Fort Wadsworth

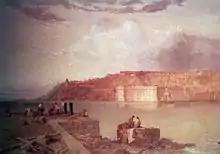
A view of Fort Wadsworth from across the Narrows by Seth Eastman, commissioned by the U.S. Army in 1870. Fort Richmond/Battery Weed is near the water, and Fort Tompkins is on the hill.

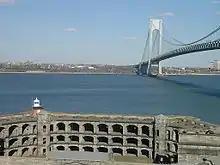
Battery Weed at Fort Wadsworth (foreground) on the Narrows, under the Verrazano-Narrows Bridge

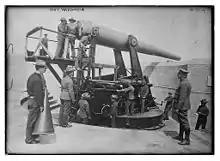
Disappearing gun at Fort Wadsworth in 1917

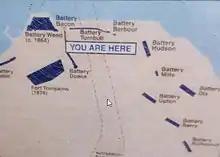
An interior view of Fort Wadsworth showing the location of the fortifications in the compound. The dashed red "trail" marks the location of today's Verrazzano-Narrows Bridge connecting Staten Island with Brooklyn to the east. The map was taken in site, maintained by the National Park Service

The first use of the land for military purposes was as the site of a blockhouse built by Dutch settler David Pieterszen de Vries on Signal Hill (now the site of Fort Tompkins), in 1655. The site is said to have been continuously garrisoned since another blockhouse was built in 1663, which survived at least through 1808. During the American Revolution the area became known as Flagstaff Fort; captured by the British in 1776, it remained in British hands and was expanded until the war's end in 1783. It became the responsibility of New York State in 1806, at which time four forts were built on the site with state resources, being ready for service in 1808 though incomplete. These included the red sandstone Forts Richmond (on the site now called Battery Weed) and Tompkins, on the sites of the current forts but of different design, and Forts Morton and Hudson, with positions for a total of 164 guns in the four forts. Fort Tompkins at that time included a red sandstone enclosure containing the 1663 blockhouse. Fort Richmond was initially semicircular while Fort Tompkins was a regular pentagon with circular bastions, both very different from their Third System replacements. Although these forts were contemporary with the federal government's second system of seacoast fortifications, they were not part of the federal program. Federal rebuilding of Forts Richmond and Tompkins did not begin until 1847.